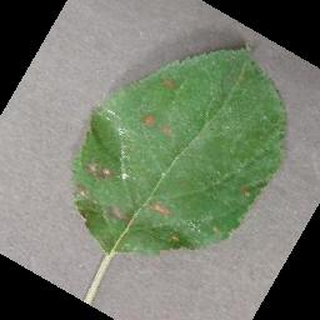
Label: apple_cedar_apple_rust